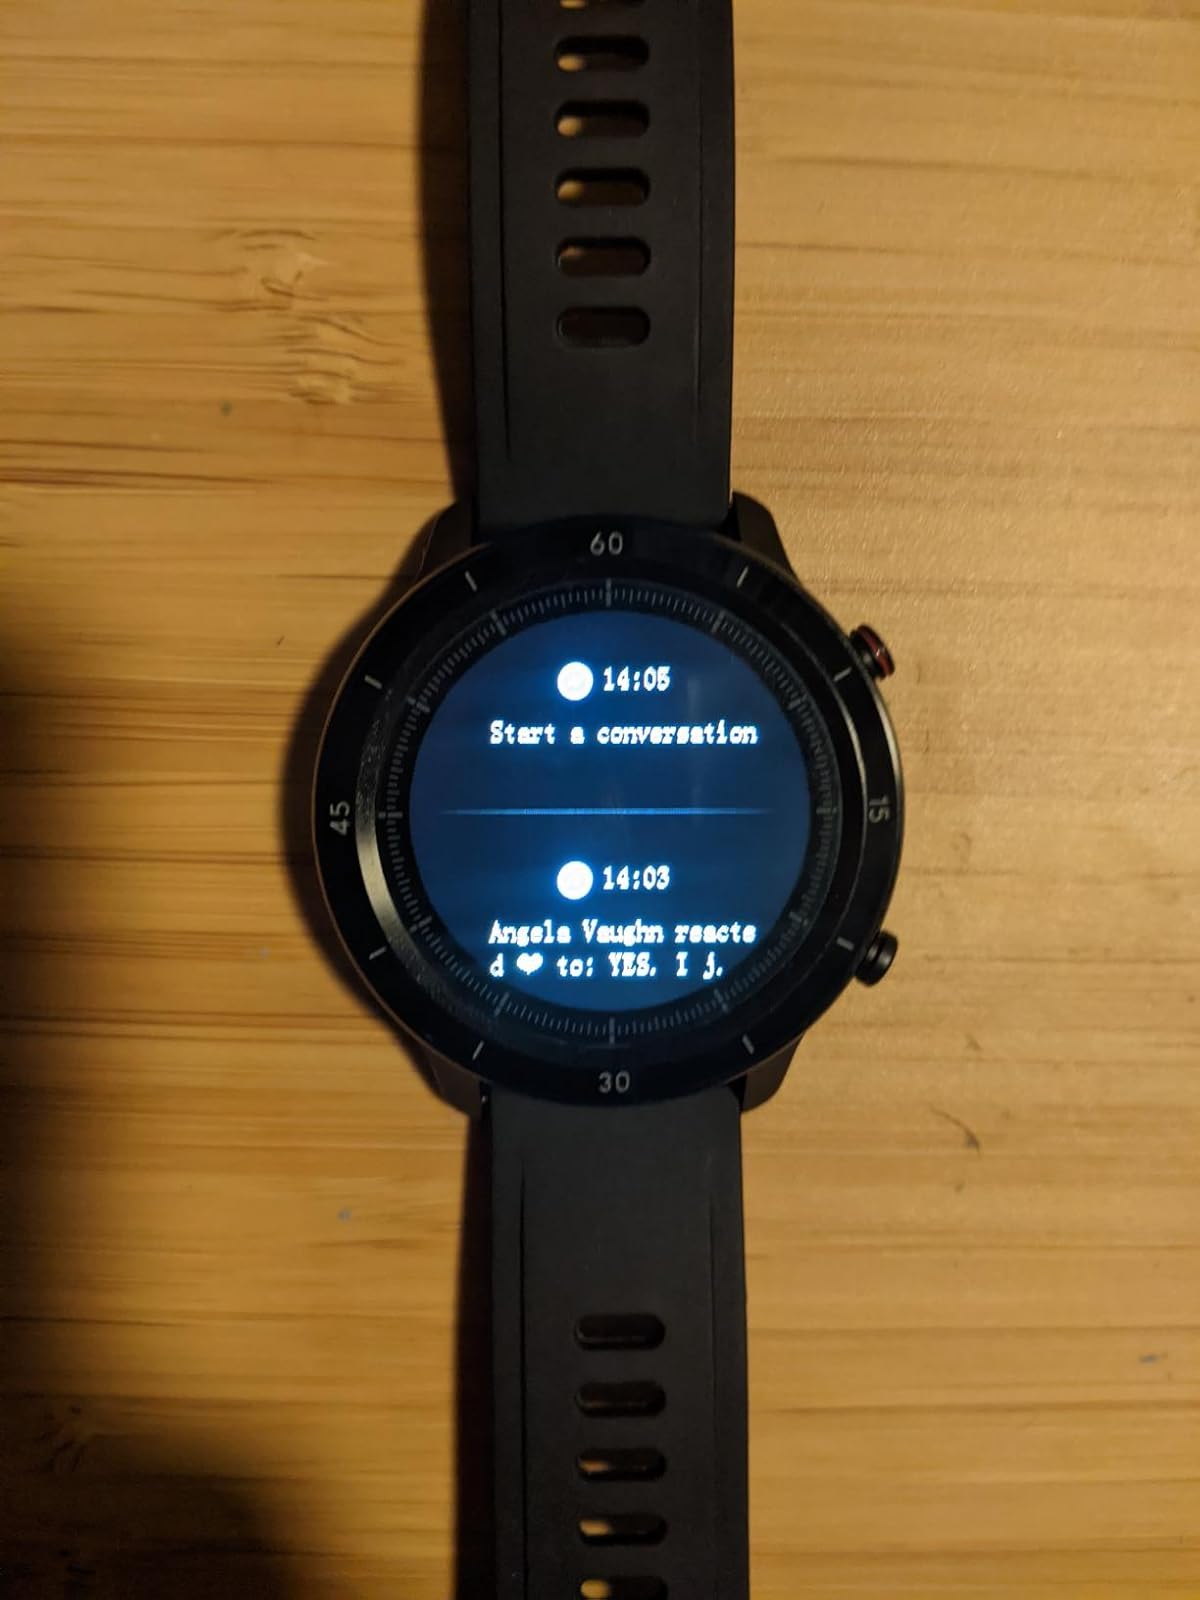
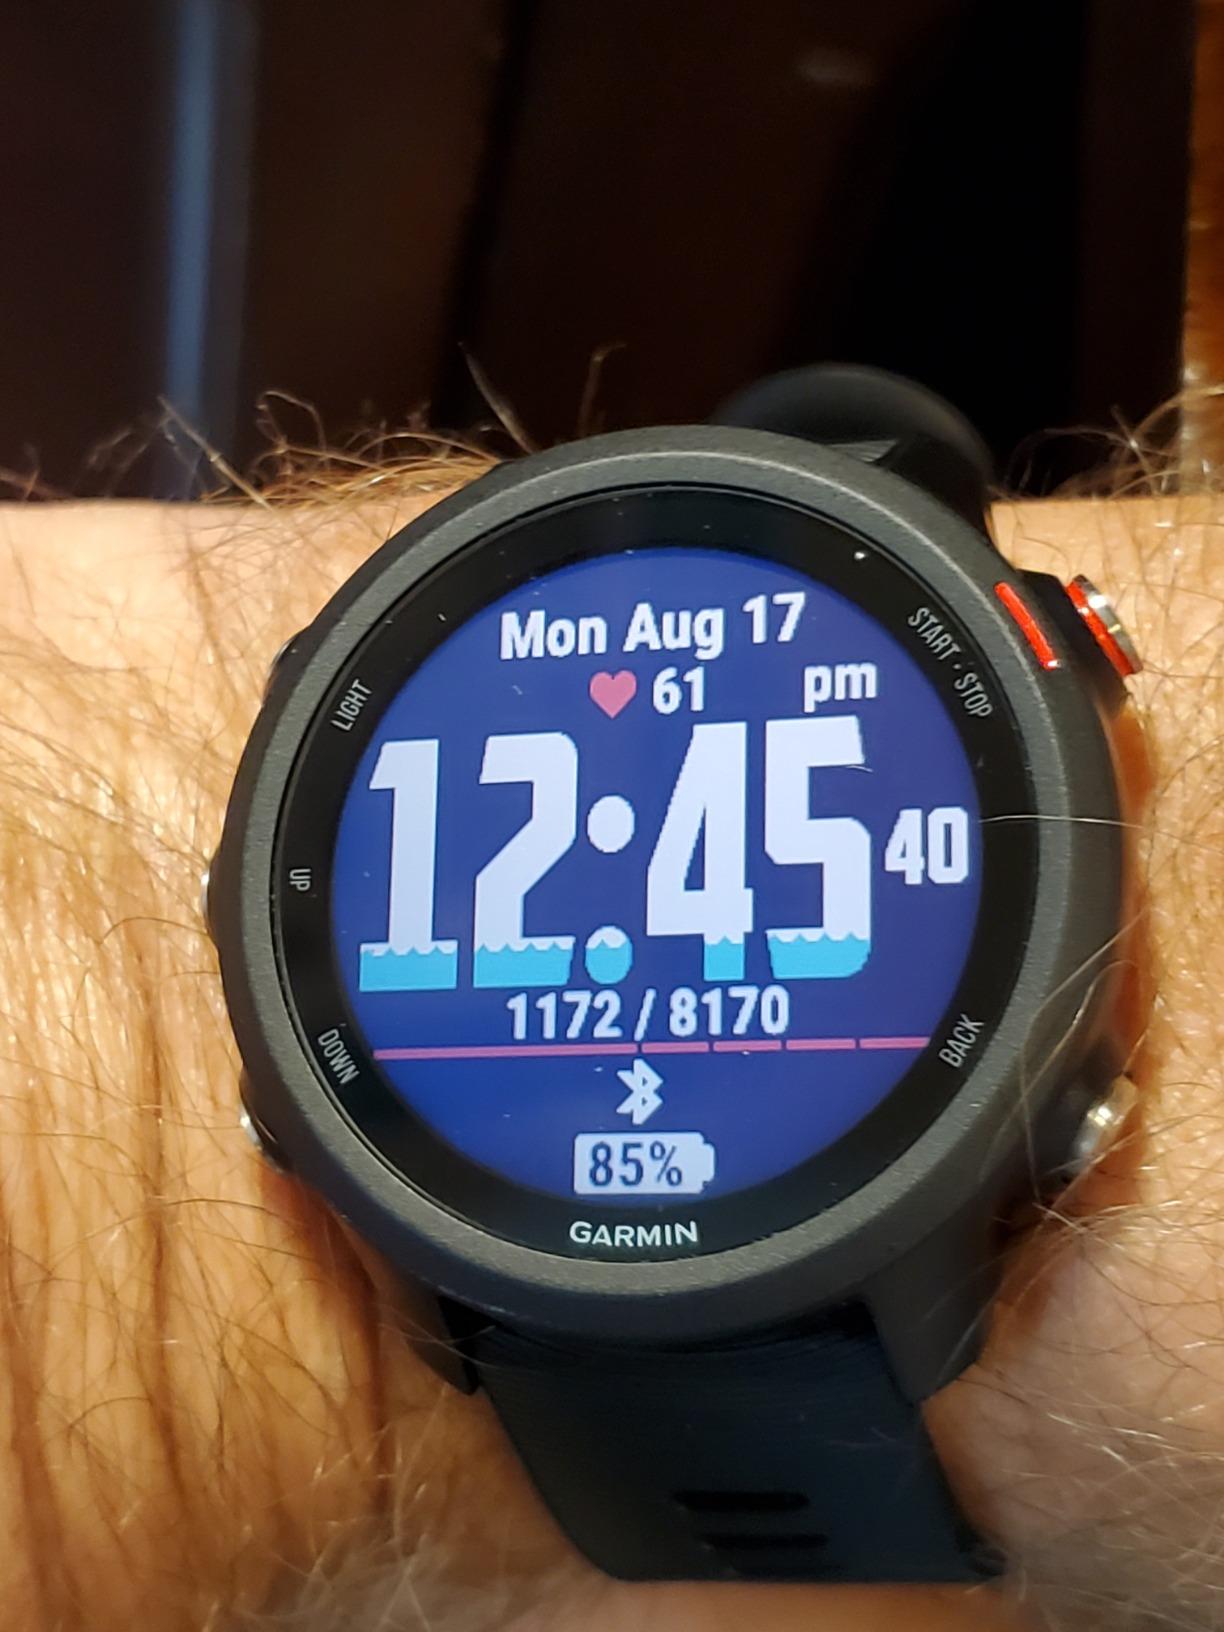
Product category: smartwatch
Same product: no